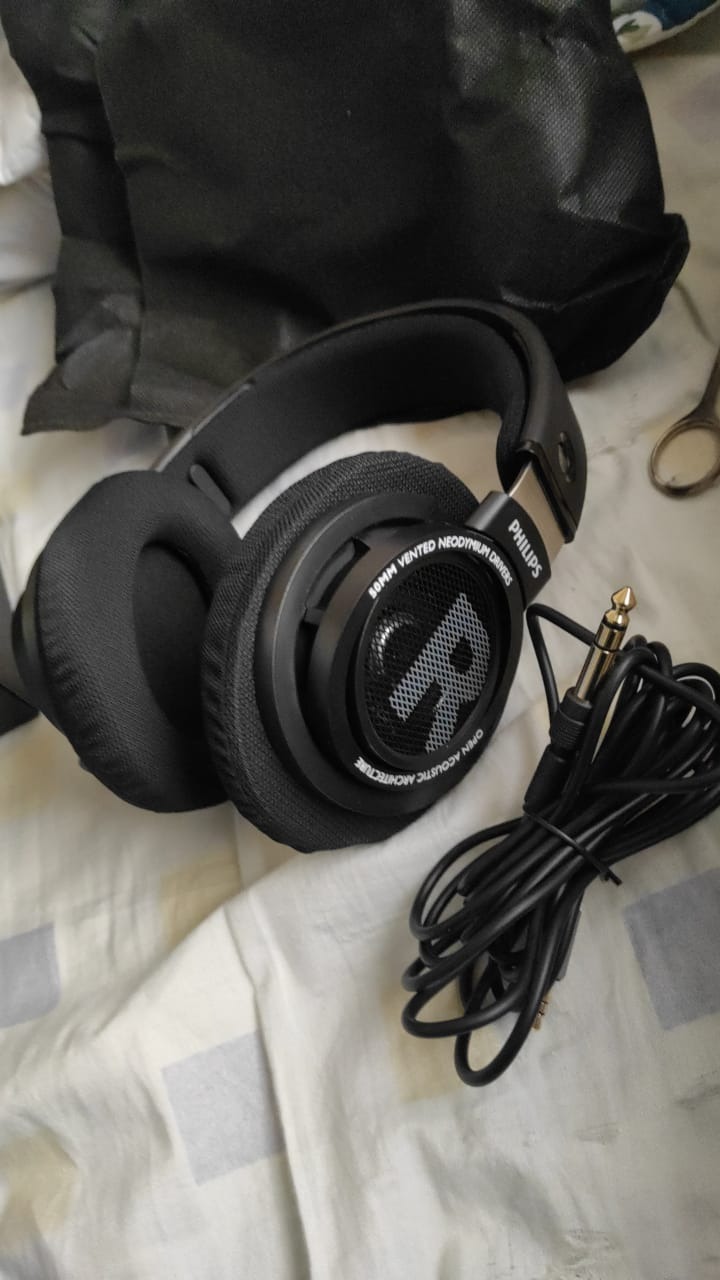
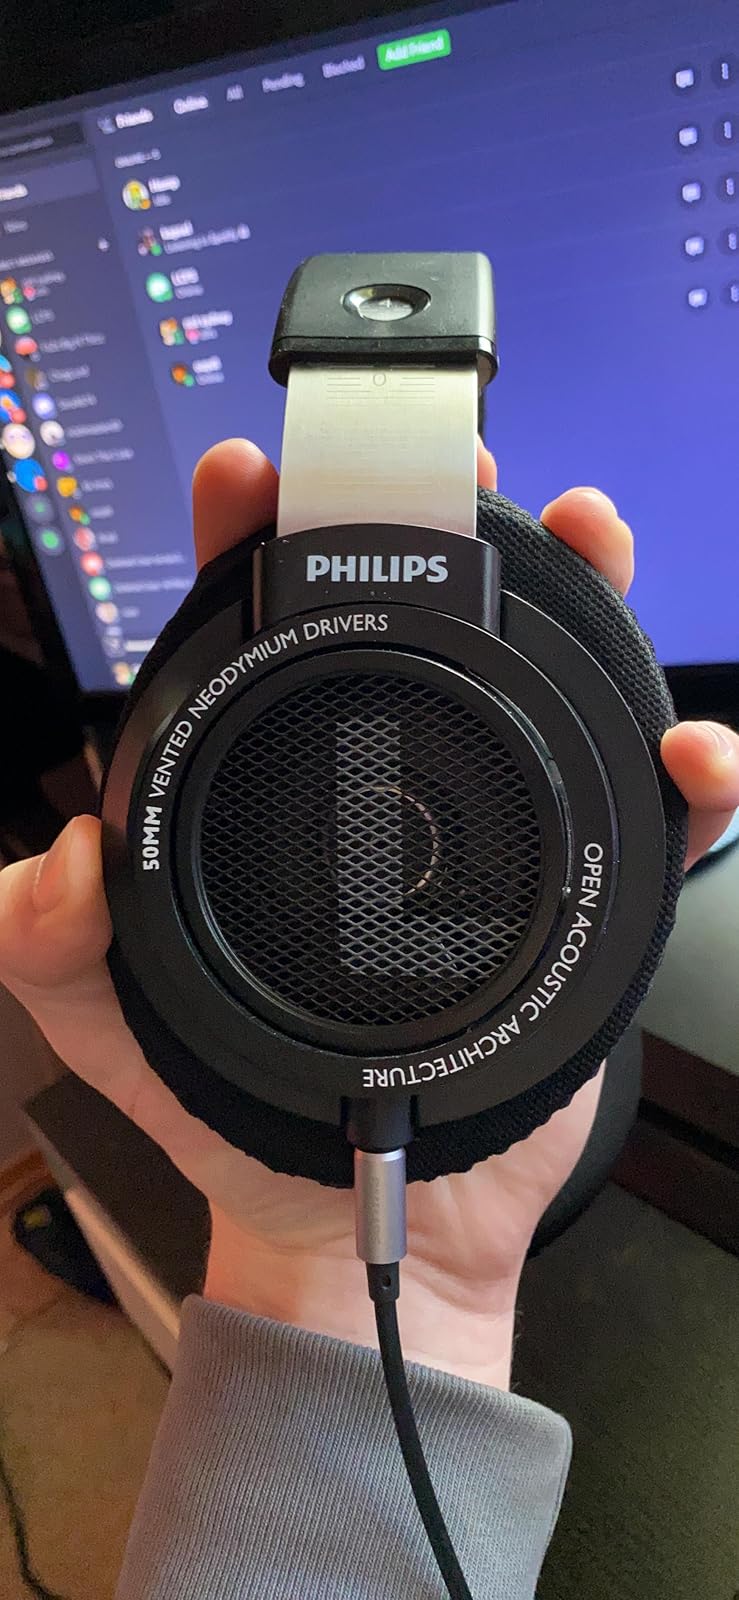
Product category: headphones
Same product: yes